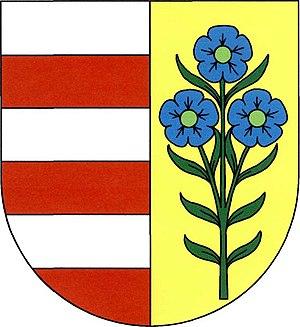
Drhovy est une commune du district de Příbram, dans la région de Bohême-Centrale, en République tchèque. Sa population s'élevait à 267 habitants en 2020.